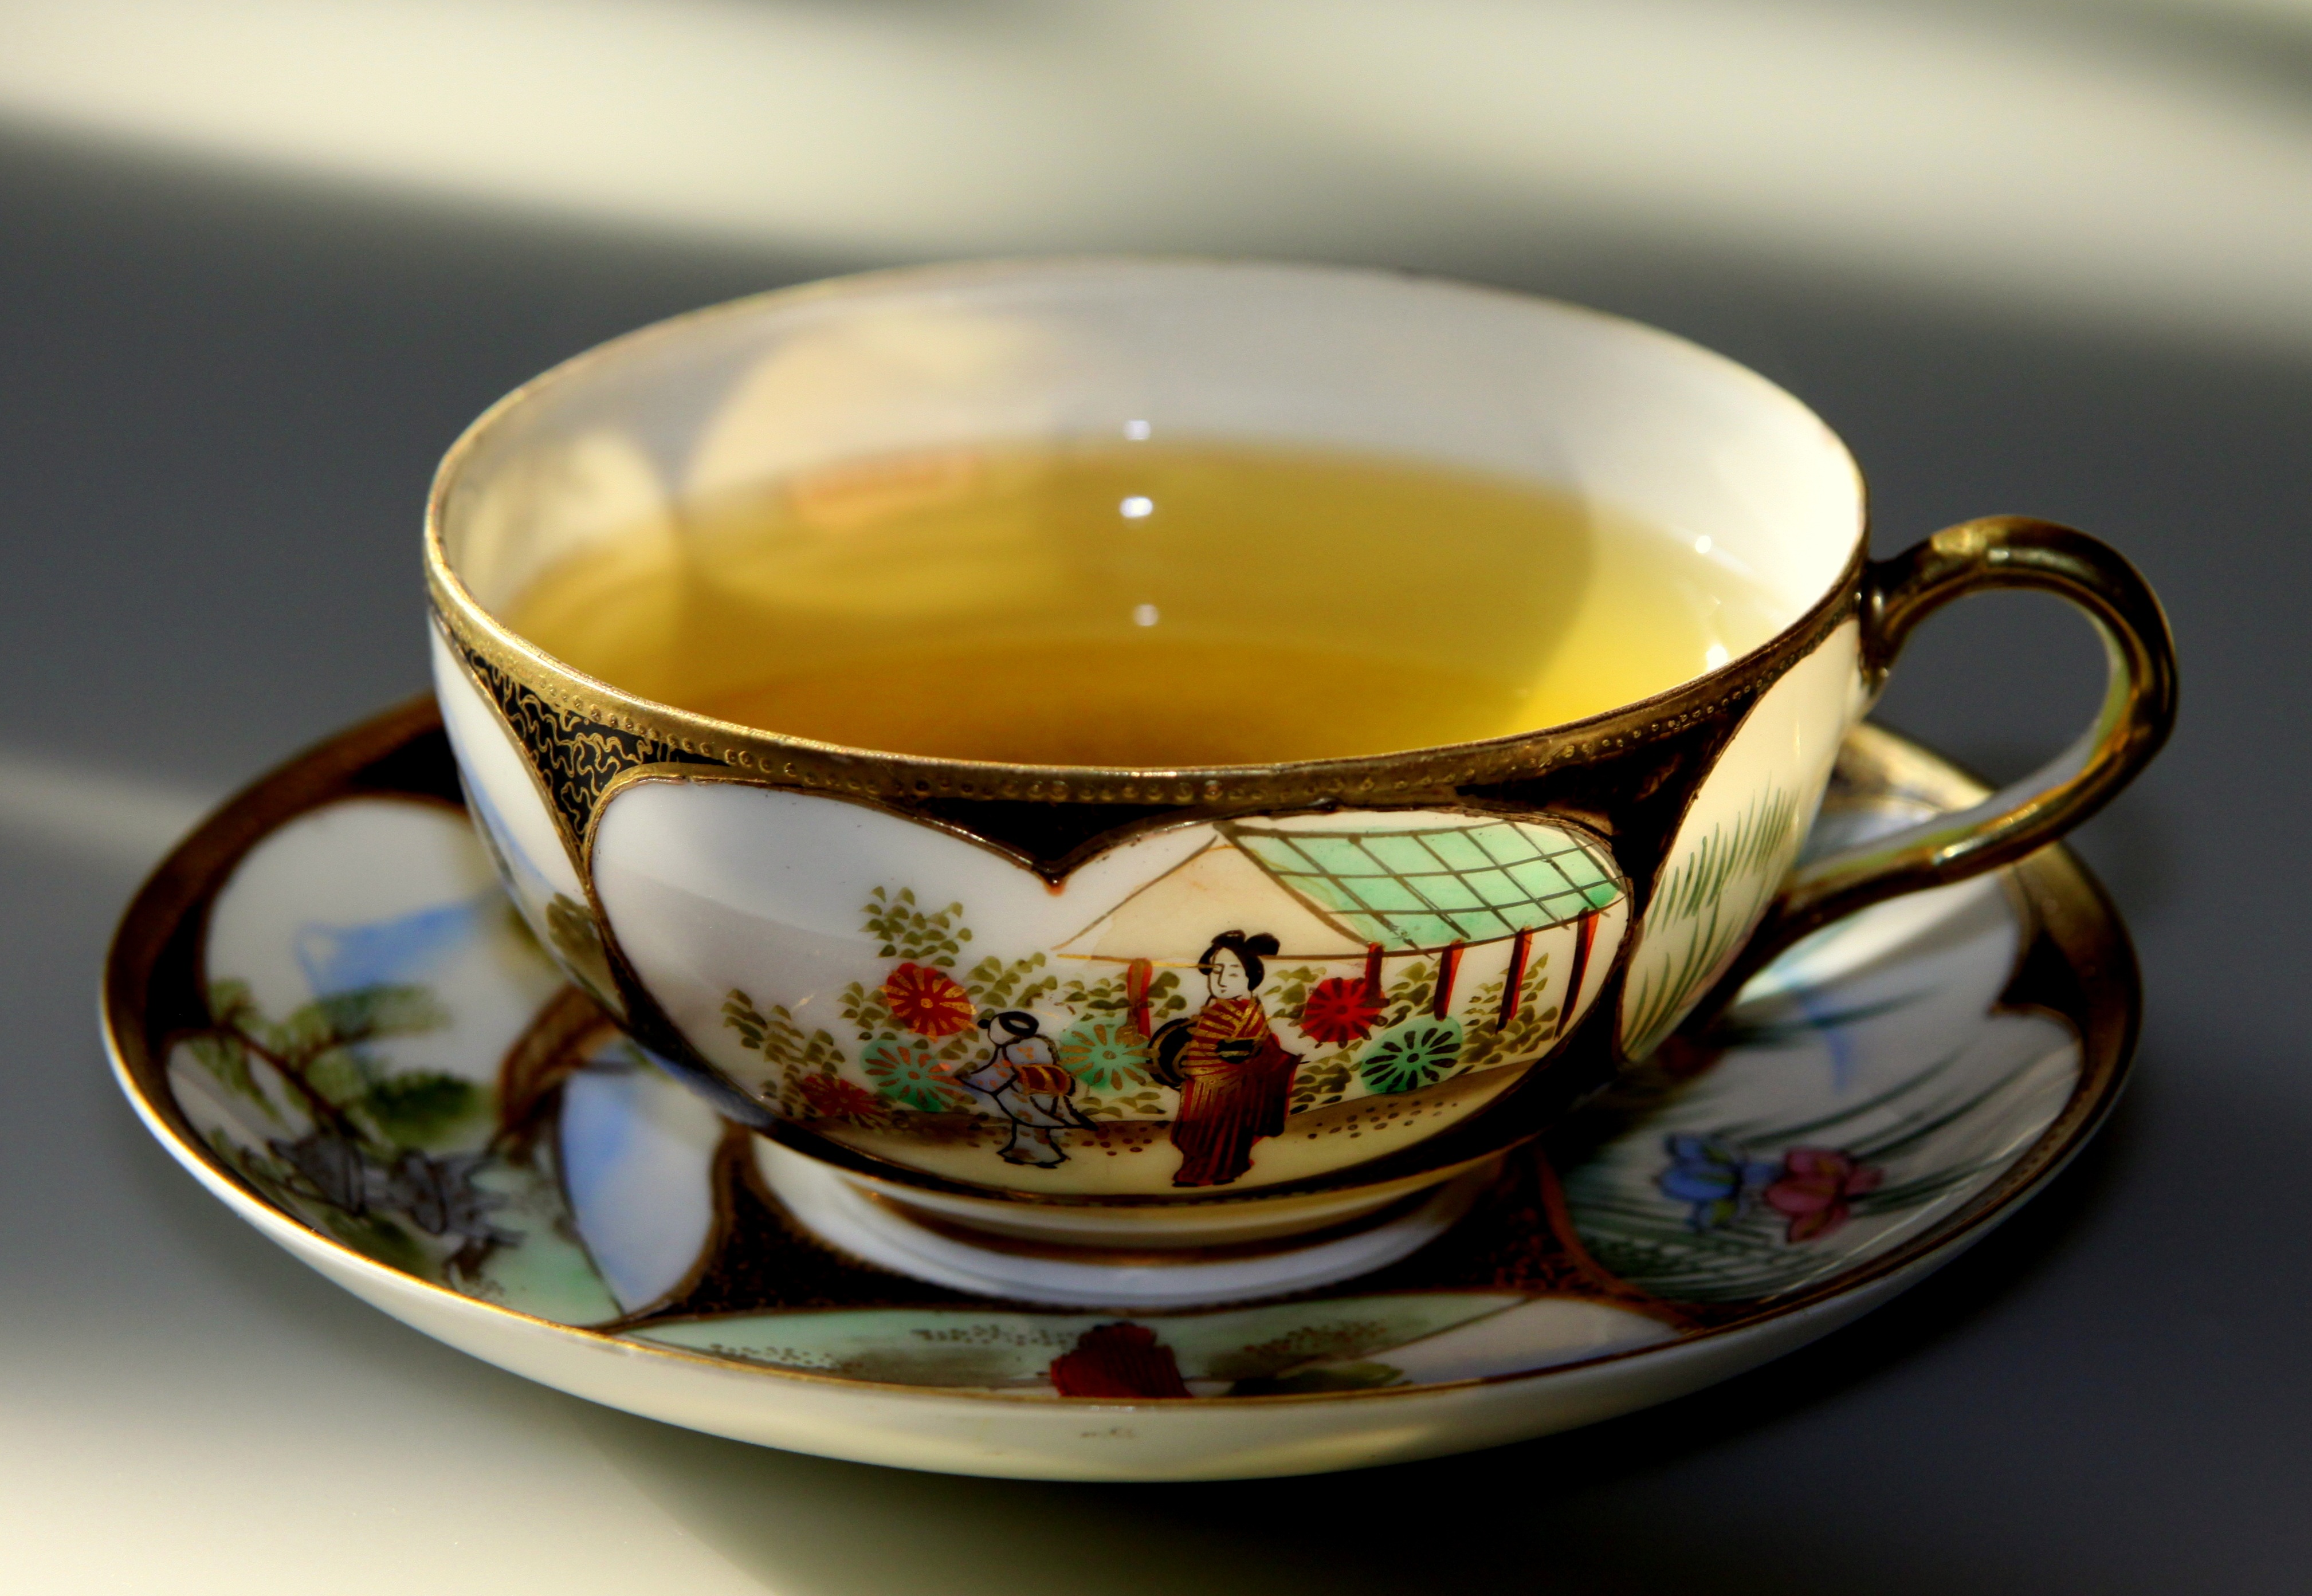
cold, winter, warm, tea, morning, fall, home, cup, saucer, autumn, indoor, asia, cozy, beverage, drink, breakfast, japan, coffee cup, tableware, caffeine, tea cup, relaxation, japanese, hot, porcelain, green tea, afternoon tea, cup of tea, japanese cup